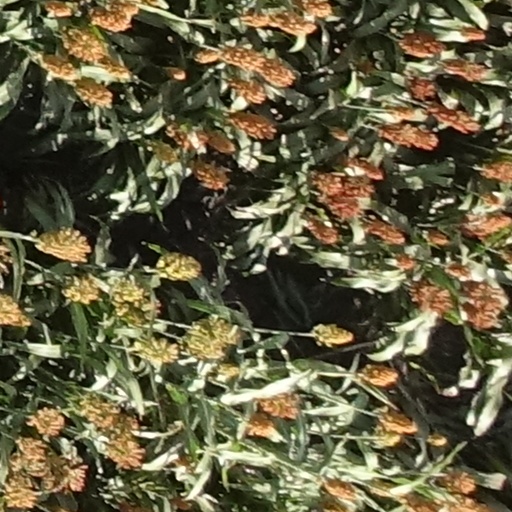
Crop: sorghum